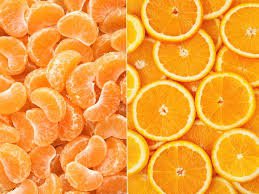
Label: Orange